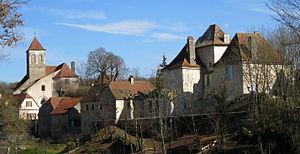
Vue du village de Carlucet dans le département du Lot en France.
Carlucet est une commune française située dans le département du Lot, en région Occitanie.